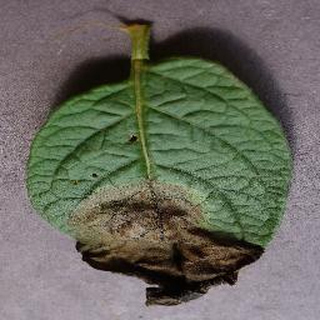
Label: potato_late_blight